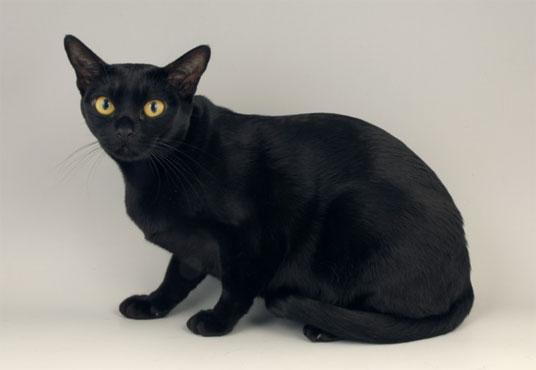
Breed: Bombay